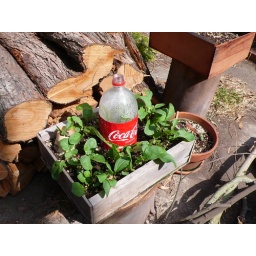
Cola bottle cut in half in use as a 'hot house'. The cuke plant inside is larger than the others.